Dodge Matador

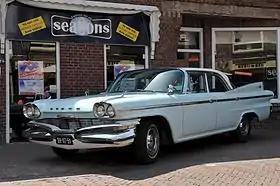
1960 Dodge Matador 4-Door Sedan

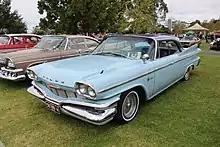
1960 Dodge Matador 4-Door Hardtop

The Dodge Matador is a full-sized automobile produced for the 1960 model year by Dodge. The Matador was the base model, positioned below the top trim level Dodge Polara that also used the wheelbase platform of the Chrysler Windsor and Chrysler Newport models.